Mutigney

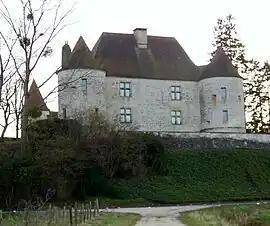
Chateau

Mutigney is a commune in the Jura department in Bourgogne-Franche-Comté in eastern France.